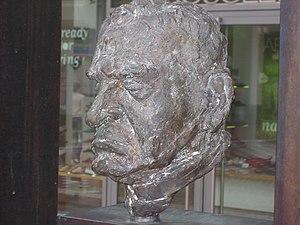
Hermann Volk, né le 27 décembre 1903 à Steinheim, faubourg de Hanau en Allemagne, et mort le 1ᵉʳ juillet 1988 à Mayence, est un cardinal allemand, évêque de Mayence de 1962 à 1982.